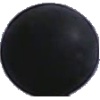
Label: Grape Blue 1